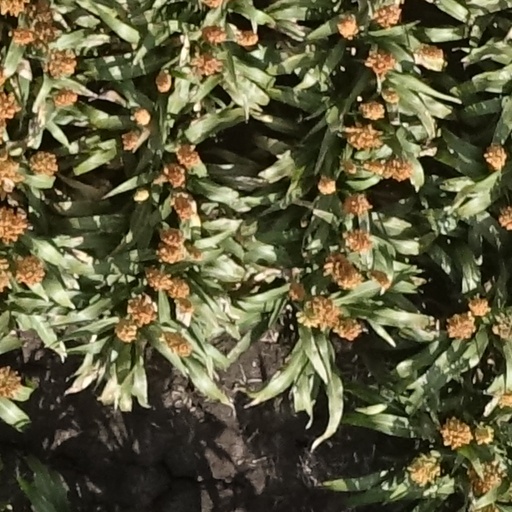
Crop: sorghum